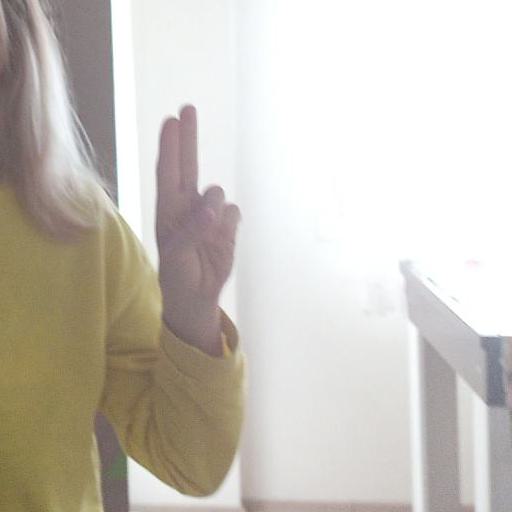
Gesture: two_up